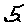
Label: 5